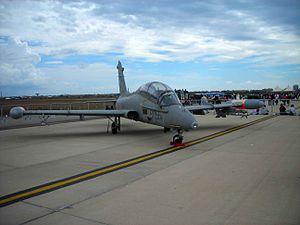
L'Aermacchi MB-339 est un avion biplace d'entraînement militaire italien, conçu dans les années 1970 pour remplacer le MB-326. Élégant et racé, il n'a connu qu’un succès mitigé face à la concurrence d’appareils plus modernes comme le BAe Hawk. Environ 200 exemplaires ont été construits, et sont utilisés par neuf pays différents.